James Arnold Taylor

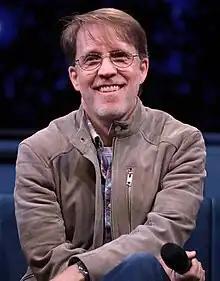
Taylor at the 2023 Phoenix Fan Fusion.

Taylor began his voice acting career in 1995, appearing in numerous roles including Ratchet in the "Ratchet & Clank" video game series and Tidus from "Final Fantasy X". From 2005 until 2011, Taylor voiced Fred Flintstone in commercials and promotional material following the death of Fred Flintstone's original voice actor, Henry Corden. He was also the voice of the titular character on "Johnny Test".